Brainard Cheney

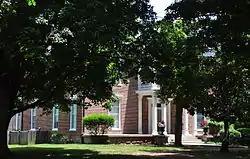
Idler's Retreat, the Cheneys' home in Smyrna, Tennessee.

In 1953, Cheney was hired as the public relations director for Tennessee governor Frank G. Clement. Cheney wrote Clement's speech for the 1956 Democratic National Convention ("How long oh Lord, how long..."). Cheney worked with Clement until 1958. That same year, Cheney published his third novel "This is Adam". The Georgia Writers Association honored it as the best novel of 1958. He also assisted Warren with writing some speeches in Warren's novel, "All the King's Men".